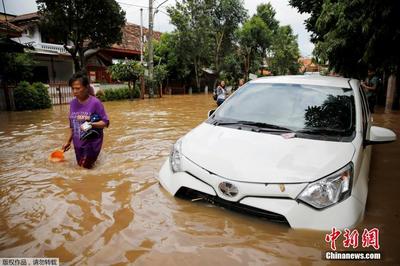
Weather: rain or strom